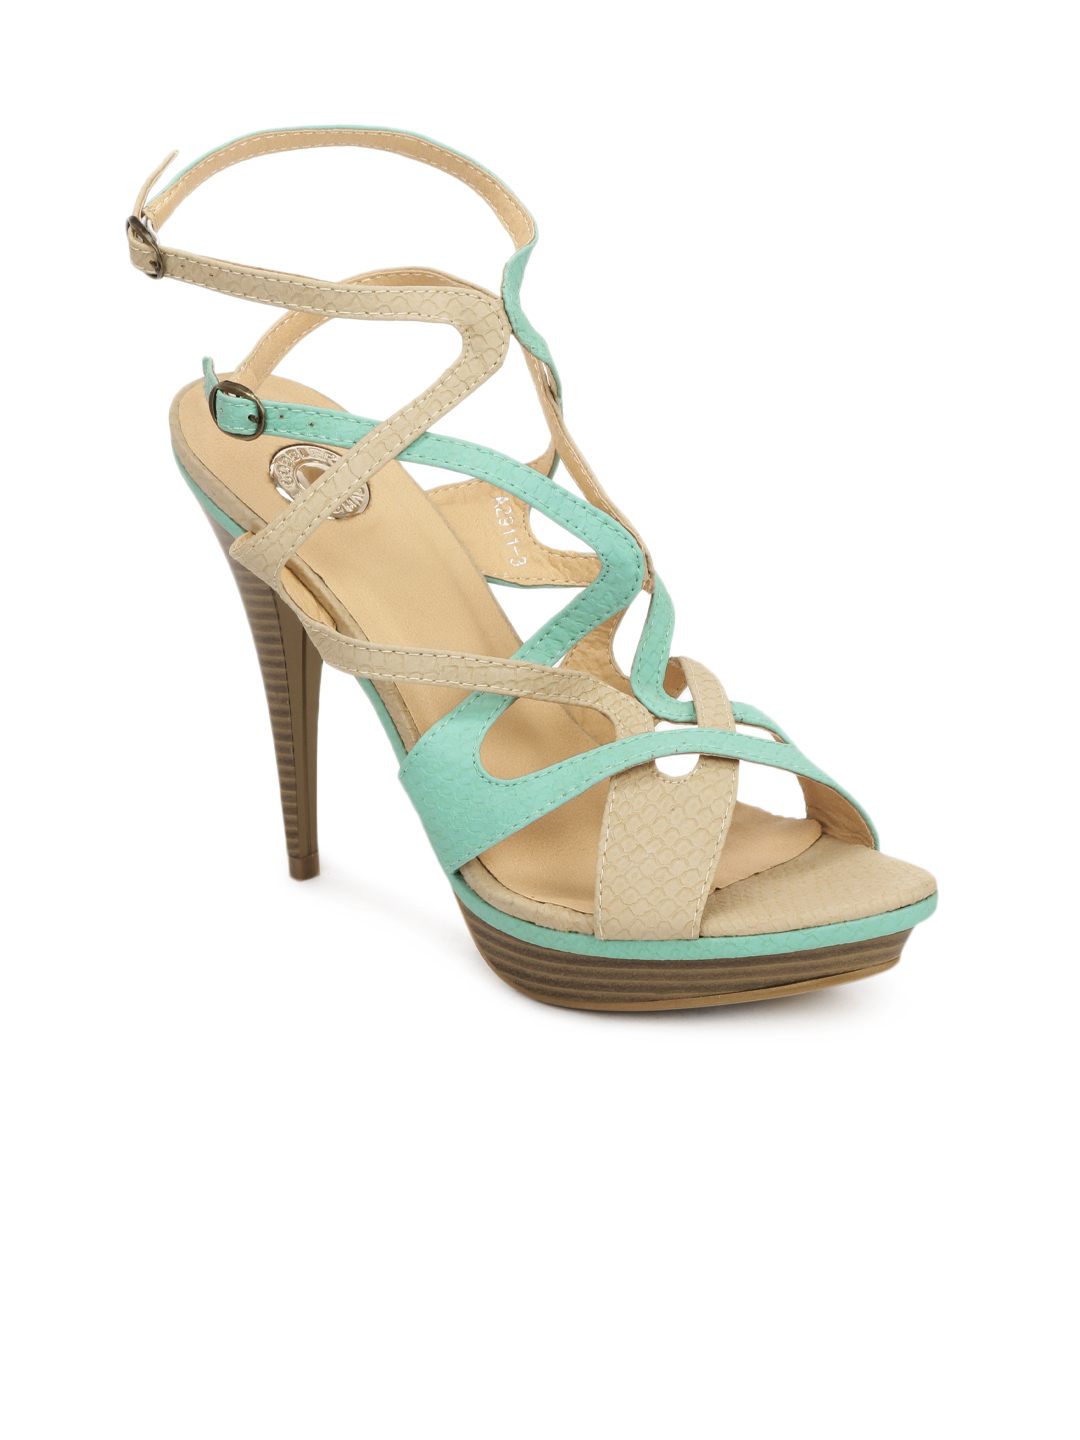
Cobblerz Women Beige & Green Sandals
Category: Footwear / Shoes / Heels
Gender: Women
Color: Beige
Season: Summer 2016
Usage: Casual